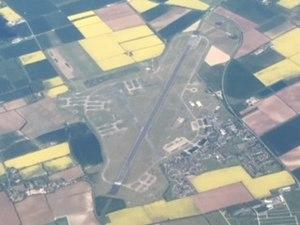
Royal Air Force Scampton ou RAF Scampton est une base de la Royal Air Force adjacente à la route A15, près du village de Scampton, dans le Lincolnshire, et à environ 10 kilomètres au nord-ouest du chef-lieu, Lincoln, en Angleterre. Le commandant actuel de la station est la commandant de l'escadre Joanne Campbell.